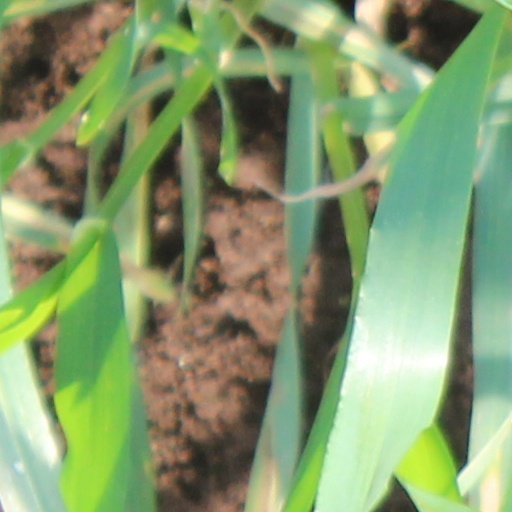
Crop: wheat